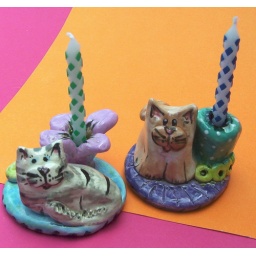
white earthenware, birthday cake candle holders...made by ME! :-)